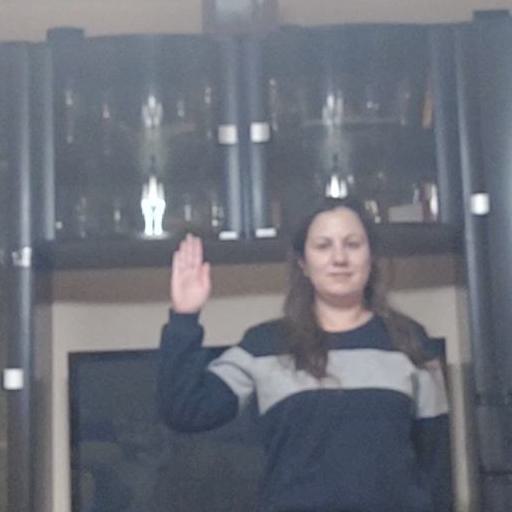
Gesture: stop